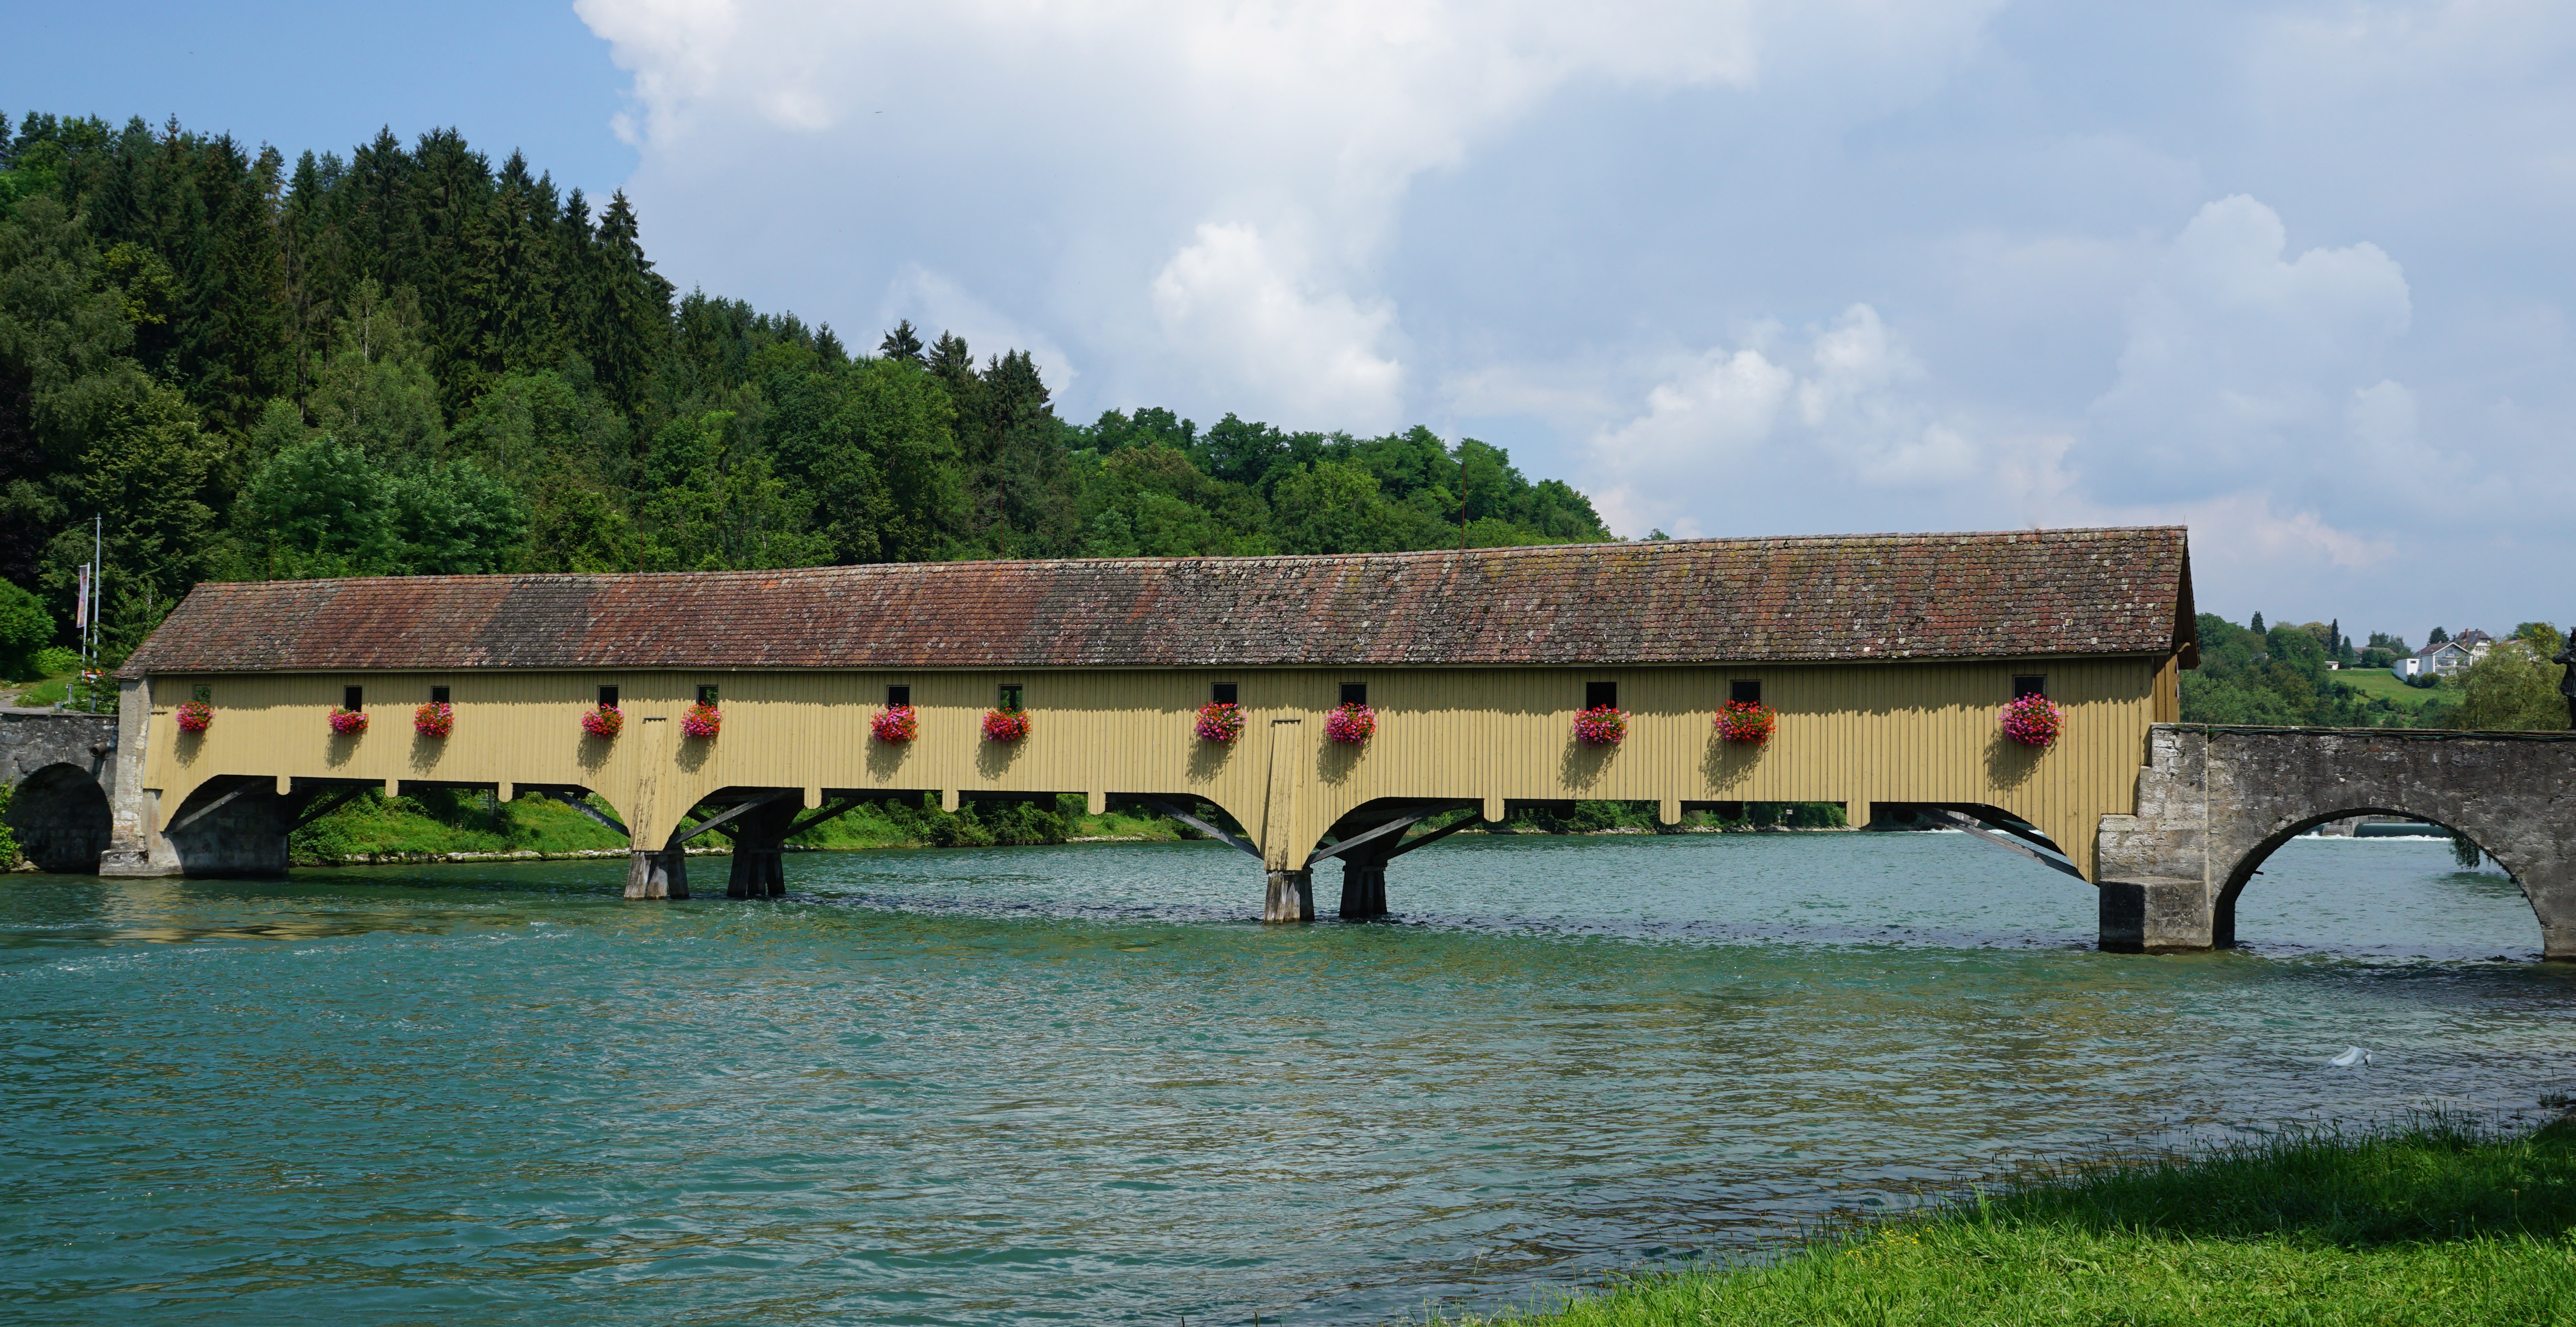
bridge, river, village, reservoir, waterway, switzerland, rhine, rural area, wooden bridge, customs bridge, saddle roof, switzerland germany, germany switzerland, d ch, ch d, covered wooden bridge, rheinau altenburg, beaver tail bricks